Birmingham Motors

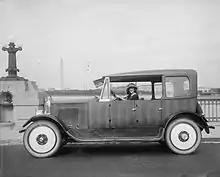
Margaret Gorman driving a Birmingham in 1921

Birmingham Motors was a United States–based automobile company. Organized in 1920, it was tentatively in business only from 1921 through 1923.